Meløy Church

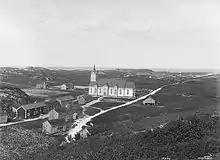

The earliest existing historical record about the church on the island of Meløya dates back to 1589, but the church was likely quite old by then. The church probably was built during the 14th century, since there are records that mention an existing parish of Meløy during the 1440s. In 1660, a new church was constructed beside the old church building and when the new church was completed, then the old church was demolished. Not much is known about the church. In January 1704, a lightning strike hit the church which caused a fire that burned the building to the ground. A new church was completed on the same site in 1711. It was a log building in a cruciform design with a steeple over the center.